Menu hack

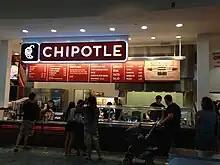
The menu of a Chipotle restaurant, a chain known for menu hacks

A menu hack (also called a secret menu) is a non-standard method of ordering food, usually at fast-food or fast casual restaurants, that offers a different result than what is explicitly stated on a menu. Menu hacks may range from a simple alternate flavor to "gaming the system" in order to obtain more food than normal. They are often spread on social media platforms such as TikTok, and are more popular with Generation Z, which has been known to customize their orders more than previous generations. Hacks are sometimes officially added to the menu after their popularity grows. However, in some cases, they have been criticized for overburdening fast food employees with outlandish requests, sparking debate as to whether certain menu hacks are unethical.